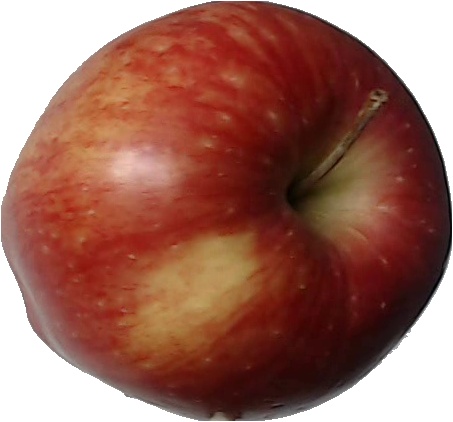
Label: apple_red_1